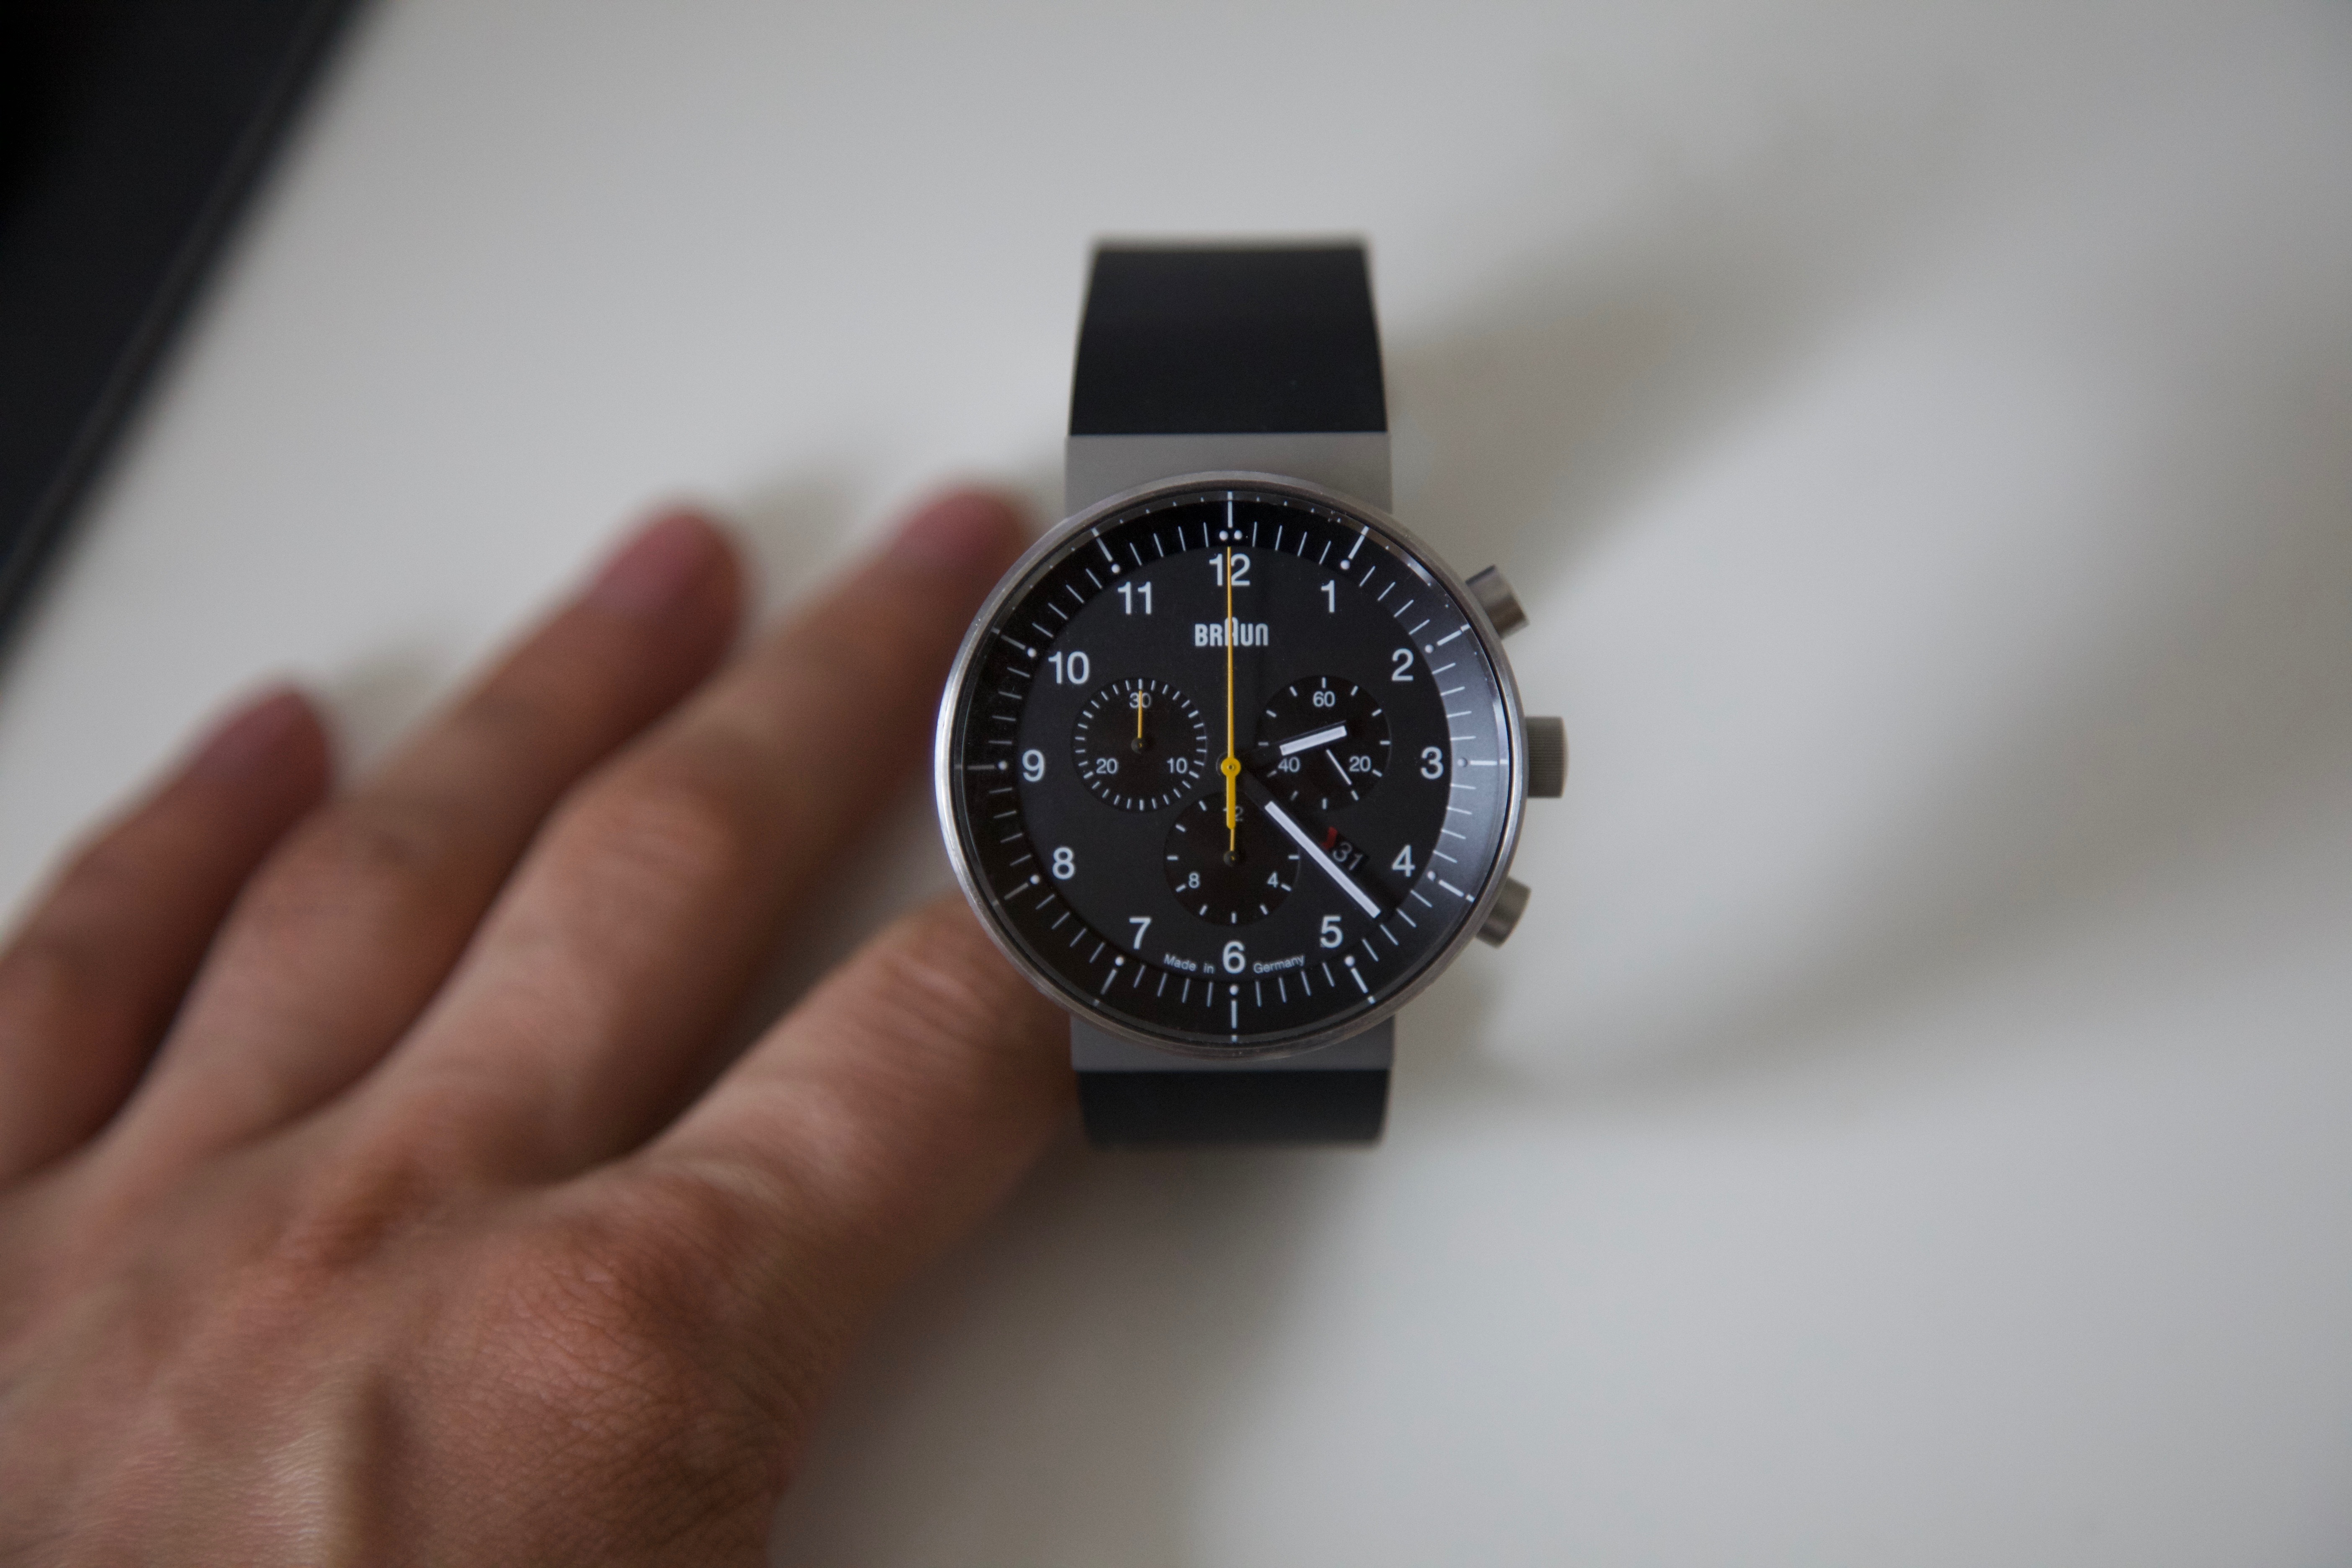
watch, hand, table, time, black, modern, brand, product, timer, simple, strap, braun